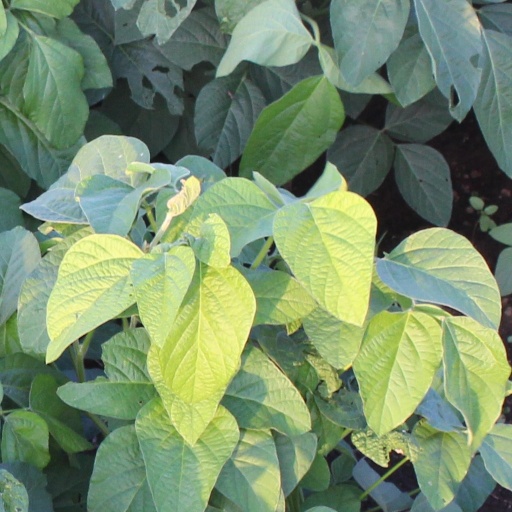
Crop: soybean